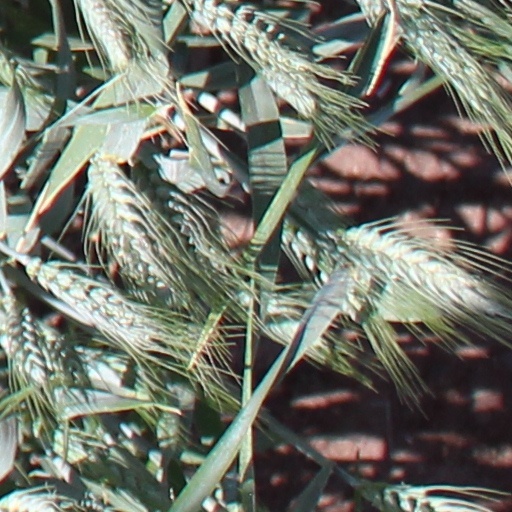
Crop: wheat